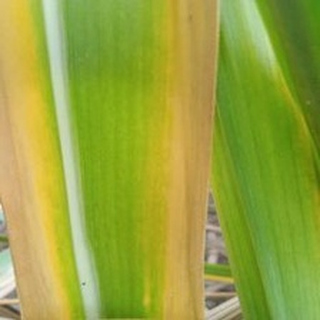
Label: sugarcane_yellow_leaf_disease